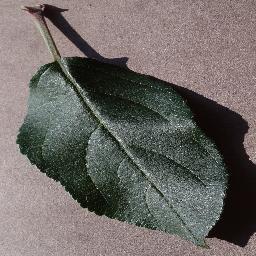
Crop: apple
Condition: healthy